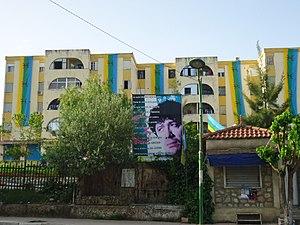
Azazga est une commune de la wilaya de Tizi Ouzou en Algérie. Elle est située à 30 km au sud du littoral méditerranéen, à 30 km à l'est de Tizi Ouzou et à 90 km à l'ouest de Bgayet.
Le Printemps berbère désigne l'ensemble des manifestations réclamant l'officialisation de la langue amaziɣ et la reconnaissance de l'identité et de la langue berbère en Algérie le 20 avril 1980 en Kabylie et à Alger. Il s'agit du premier mouvement populaire d'opposition aux autorités depuis l'indépendance du pays en 1962.